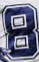
Number: 8